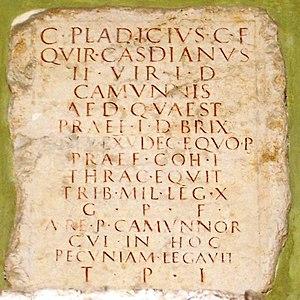
Les Camuni sont un peuple connu pour être encore présent à l'âge du fer essentiellement localisé dans le Val Camonica, leur nom latin de Camunni leur était attribué par les auteurs du Iᵉʳ siècle. Ils sont aussi appelés anciens Camuni ou Camunes, pour les distinguer des habitants actuels de la vallée. Les Camunni sont parmi les plus grands producteurs d'art rupestre en Europe, leur nom est lié aux célèbres gravures rupestres du Val Camonica.